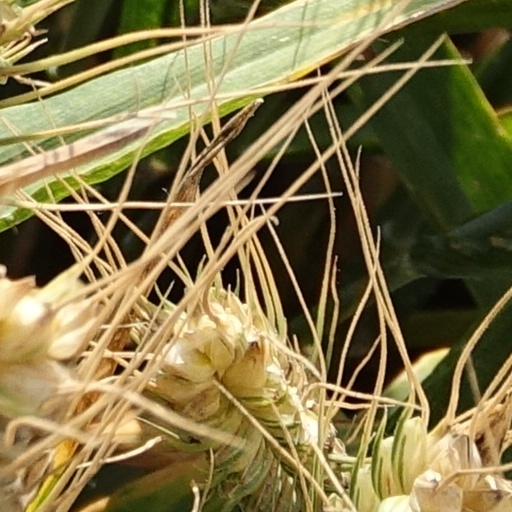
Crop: wheat